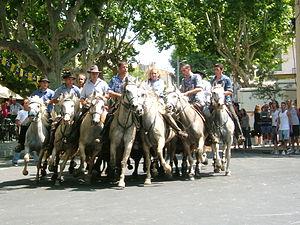
L’équitation Camargue tire son origine du travail des gardians, des cavaliers s'occupant de bovin dans la Camargue. C'est une discipline de la Fédération française d'équitation depuis 1995, avec ses propres niveaux de Galop, championnats et épreuves.
Ce lexique recense et définit les termes de la course camarguaise. Certains sont communs avec ceux du glossaire de la tauromachie.
La communauté de communes du Pays de Sommières est une communauté de communes française, située dans le département du Gard et la région Occitanie.
La course de taureaux est un spectacle au cours duquel des hommes affrontent le taureau, à pied ou à cheval. Elle consiste, soit en des combats à l’issue desquels le taureau est mis à mort, soit en des jeux sportifs, soit en des jeux burlesques.
La nacioun gardiano est une association de maintenance fondée en 1904. Son but est de « maintenir et de glorifier le costume, les us et les traditions du pays d'Arles, de la Camargue et des pays taurins ».
La tradition provençale regroupe un certain nombre de coutumes vivaces qui ont toujours cours dans l'ensemble ou une partie importante de la Provence.